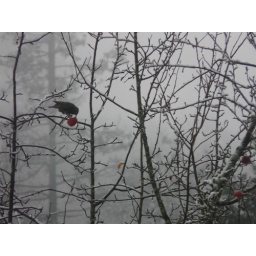
Robin eating the last of the apples in the backyard on a coooold morning in the snow.